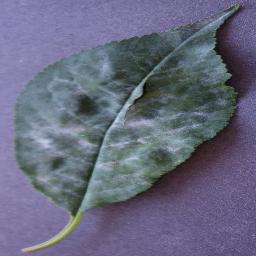
Label: Cherry___Powdery_mildew